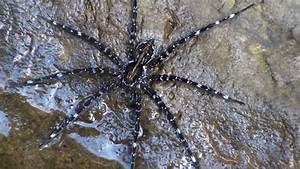
Label: ragno